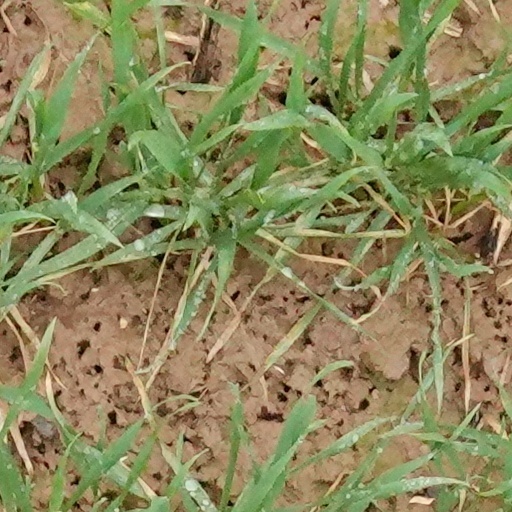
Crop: wheat